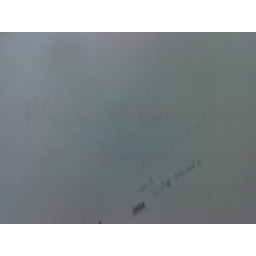
bathroom graffiti in alabama truck stop